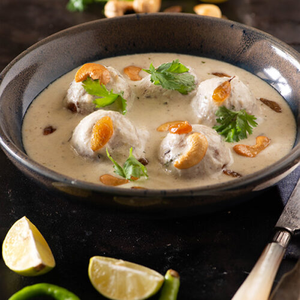
Dish: kofta